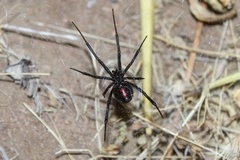
Species: Lactrodectus_hesperus